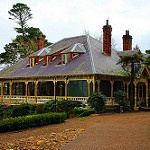
Label: buildings